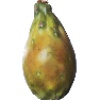
Label: cactus_fruit